Kuntala Waterfall

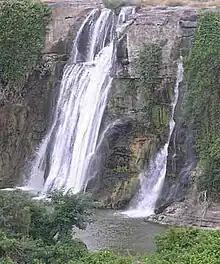
Kuntala waterfalls

Kuntala Waterfall is a waterfall of Telangana state in India, located on Kadam river in Neradigonda mandal of Adilabad district. It is the highest waterfall in the state with a height of 150 feet.